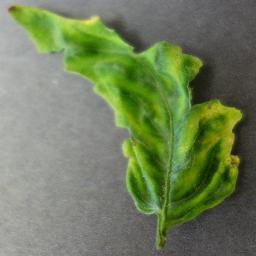
Label: Tomato___Tomato_Yellow_Leaf_Curl_Virus